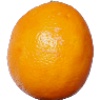
Label: lemon_meyer